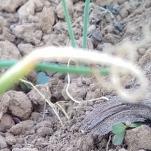
Crop: Onion
Condition: fusarium-d